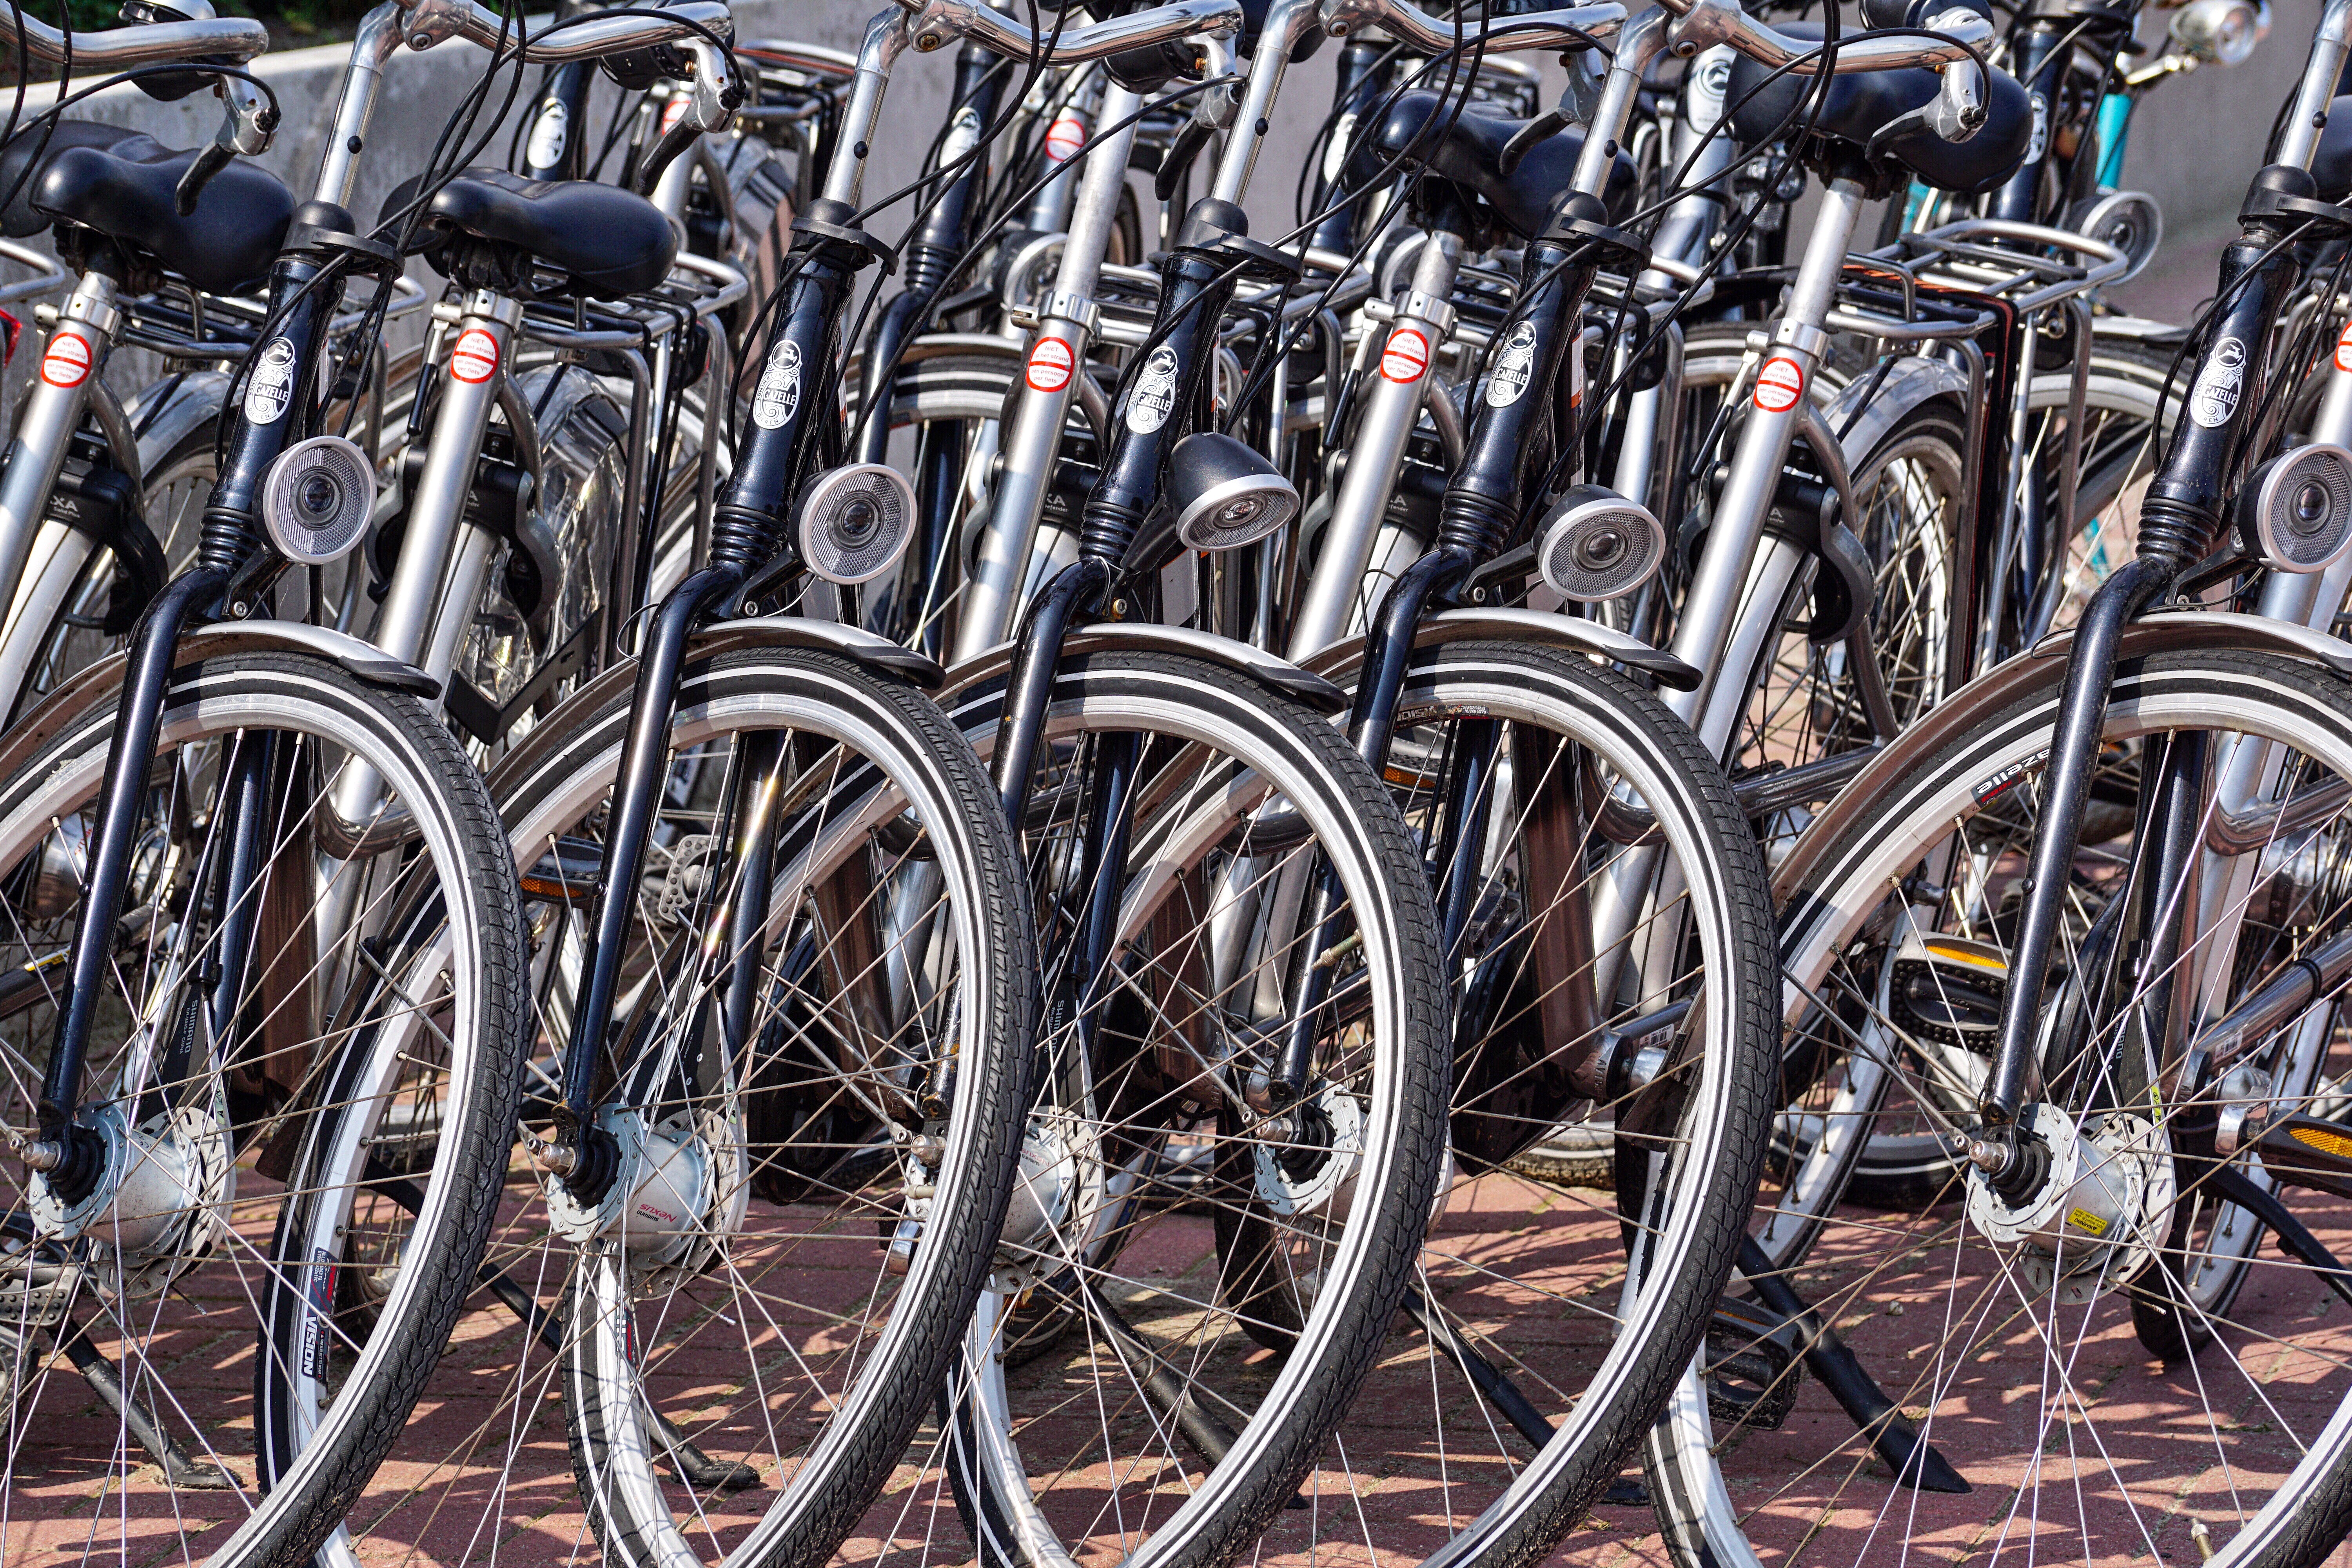
bicycle, bicycle wheel, bicycle tire, bicycle part, tire, vehicle, spoke, bicycle saddle, bicycle fork, bicycle frame, transport, mode of transport, hybrid bicycle, automotive tire, bicycle drivetrain part, bicycle handlebar, road bicycle, sports equipment, parking, wheel, cyclo cross bicycle, groupset, bicycle accessory, metal, iron, photography, rim, tree, auto part, titanium, bicycle pedal, cycling, automotive wheel system, bicycle chain, racing bicycle, recreation, plant, steel, city, bicycles equipment and supplies, Hub gear, crankset